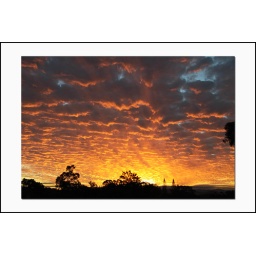
the sky is rich in orange